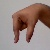
The image shows a hand gesture representing the letter 'Q' in Indian Sign Language.